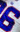
Number: 6